Coimbatore bypass

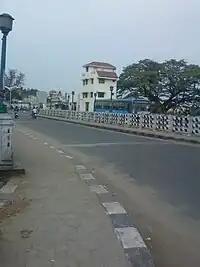
Aathupalam Bridge over the Noyyal

The first section of the bypass was a two-laned road with paved shoulders built by Larsen & Toubro (L&T) from Neelambur to Madukkarai on National Highway 544 (formerly National Highway 47) which intersects Trichy Road at Chintamani Pudur near Irugur and Eachanari on Pollachi Road. Land acquisition began as early as 1974, but the project was delayed. Construction began in 1998, and was completed in 22 months. It was made operational in 2000, after many delays which almost forced L&T to pull out. It was the first road privatisation project to be implemented on a build-operate-transfer model in South India. In 2010, the National Highways Authority of India gave Iragavarapu Venkata Reddy Construction Limited (IVRCL) the tender to widen and toll the road as part of a larger toll road project from Chengapalli to Walayar. The issue was taken to court and the Delhi High Court restrained the road transport ministry from withdrawing the project awarded to Larsen & Toubro. In late January 2012, it was reported that IVRCL planned to sell the project, valued at an estimated 10 billion, and Reliance Infrastructure was said to be a "likely frontrunner" to acquire it. In 2011, the Communist Party of India (Marxist) demanded that the road be widened to four lanes.